Arendal

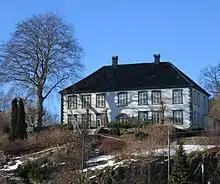
Strømsbo gård

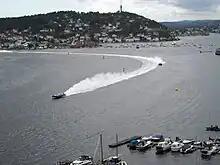
The annual Norwegian Grand Prix for F1 Powerboat Racing is held at Arendal

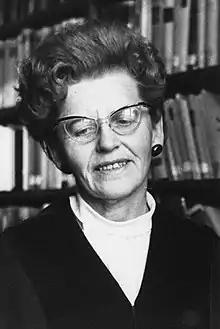
Lilly Bølviken, 1971

In the middle of the town centre of Arendal is an area with wooden houses dating back to the 17th century. This area is called Tyholmen, and is what is left of buildings from before the 19th century. The inner harbour of Arendal is called "Pollen", where the fish market, pubs, and restaurants are located. Trinity Church dominates the skyline of this area.